Umkomaas

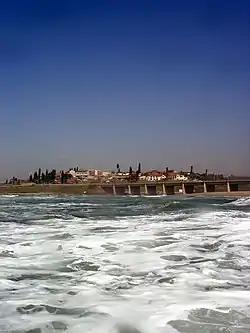
Umkomaas — surf near Mkomazi River mouth, September 2007

The uMkhomazi River is a dominant feature of the area, being the largest river on the South Coast. The river is 298 kilometres long, from its source just south of Giant's Castle in the uKhahlamba / Drakensberg Park World Heritage Site to its mouth on the Indian Ocean. The river begins its journey at an altitude of over 3,000 metres.